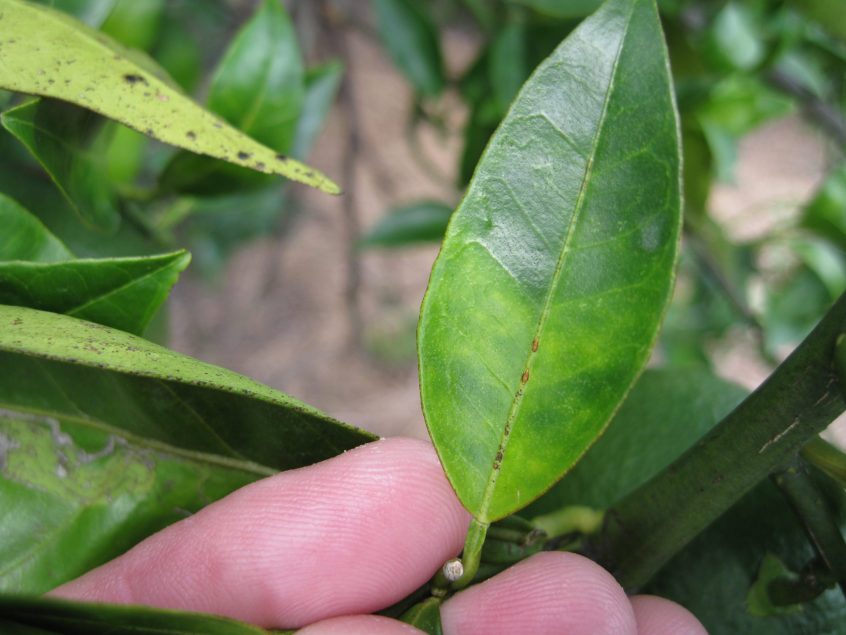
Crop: unknown
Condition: citrus_greening_disease